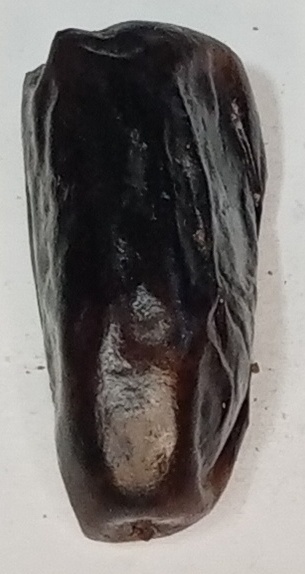
Variety: gajar
Size: small
Grade: grade-1